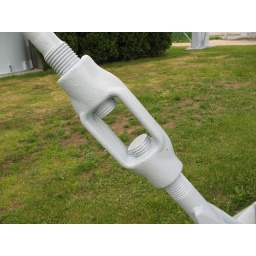
This is part of the support structure of the water tower in other pictures. The threaded rod is about 2 inches in diameter.